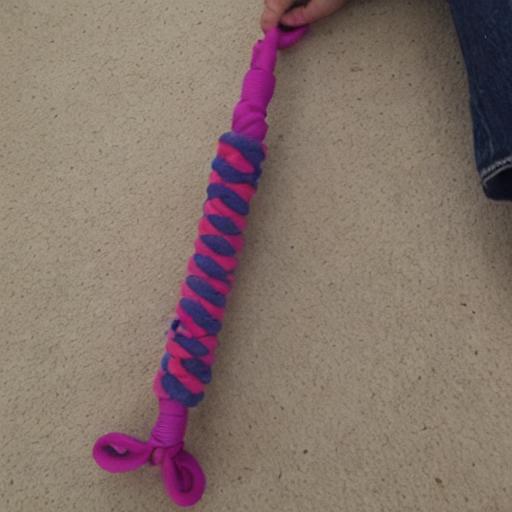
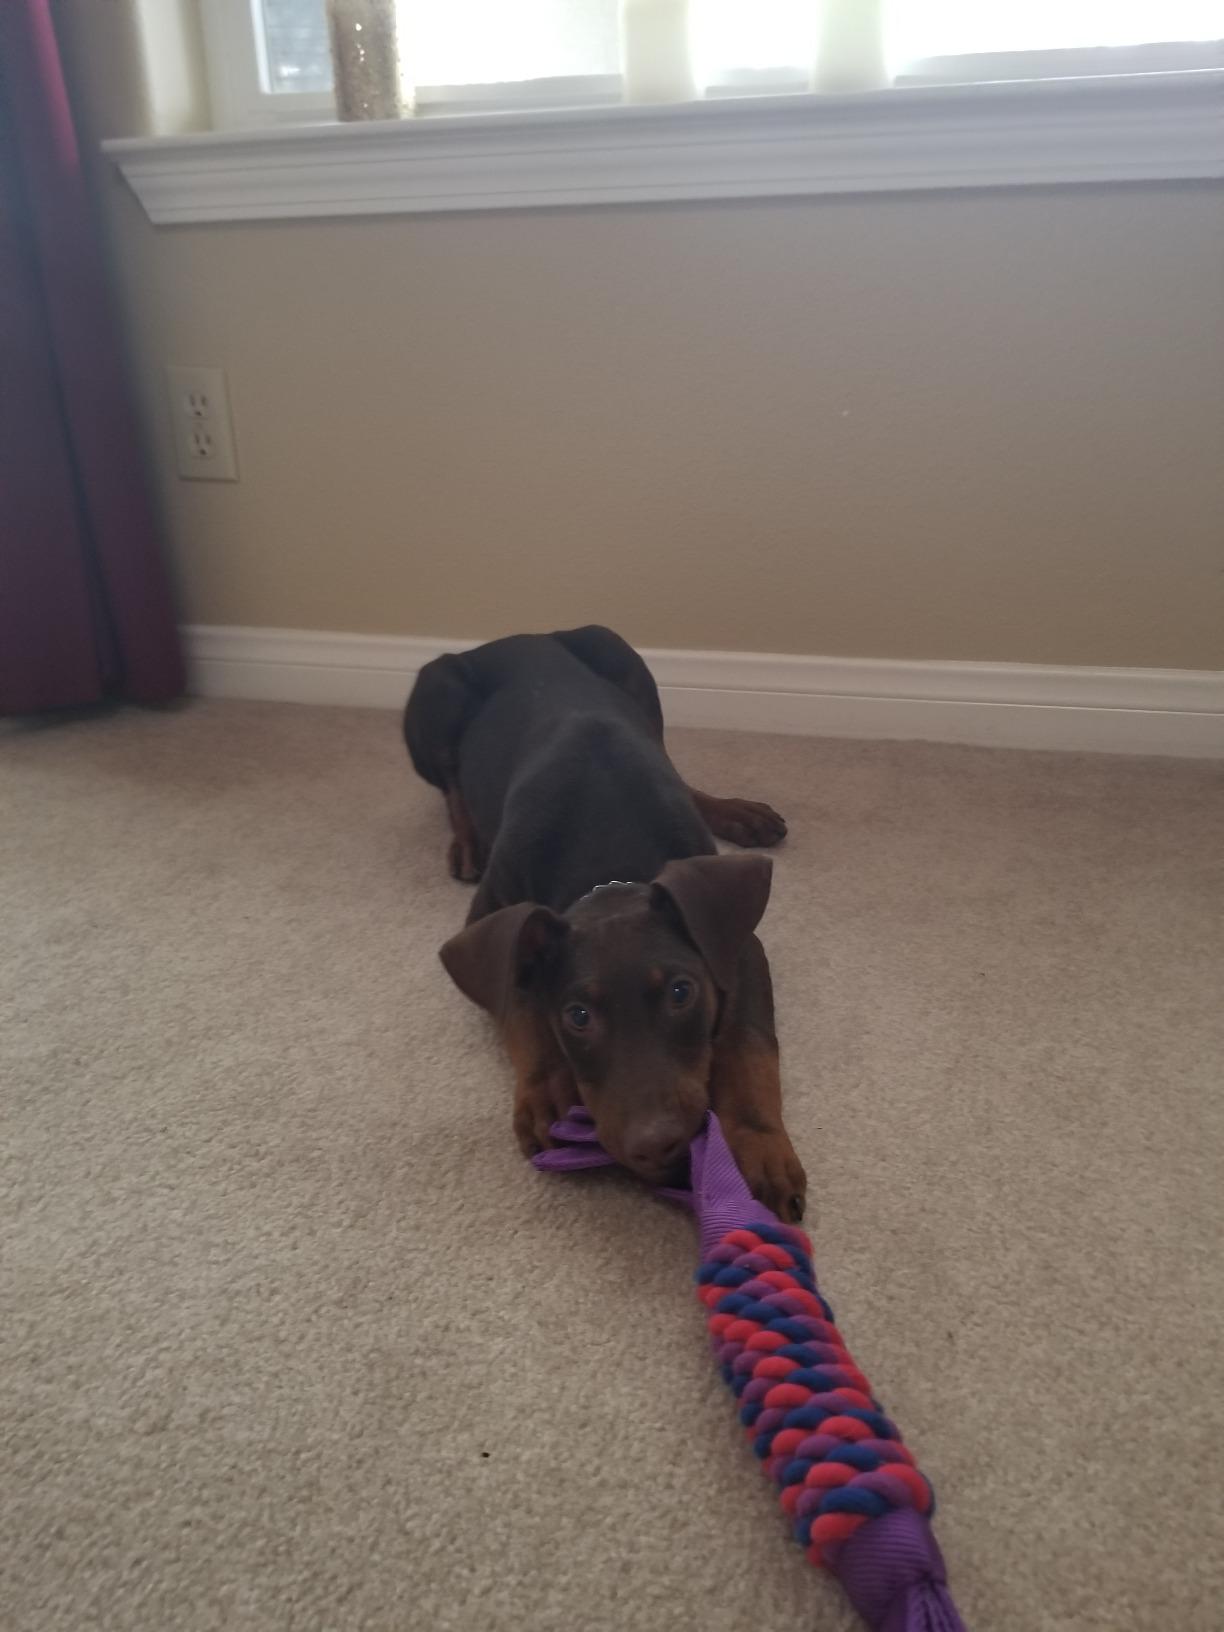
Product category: items_toy
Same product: no